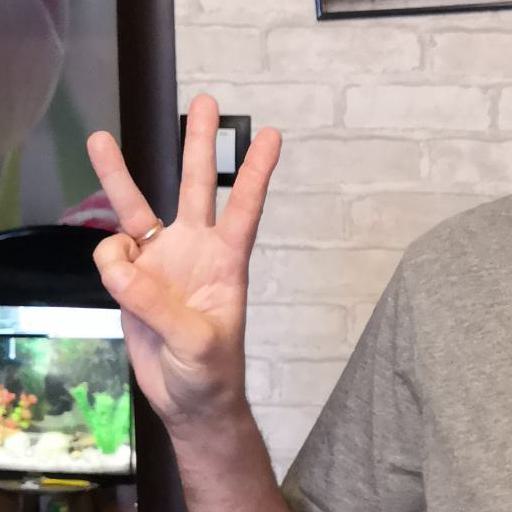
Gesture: three